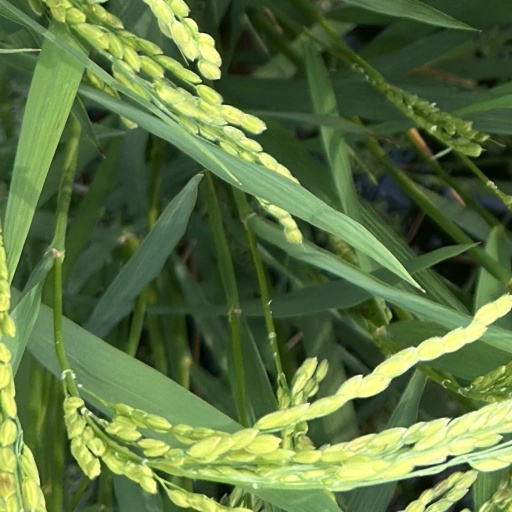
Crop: rice